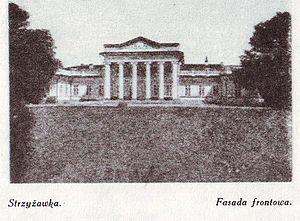
Stryzhavka est une ville de Oblast de Vinnytsia sur les rives du Bug en Ukraine.